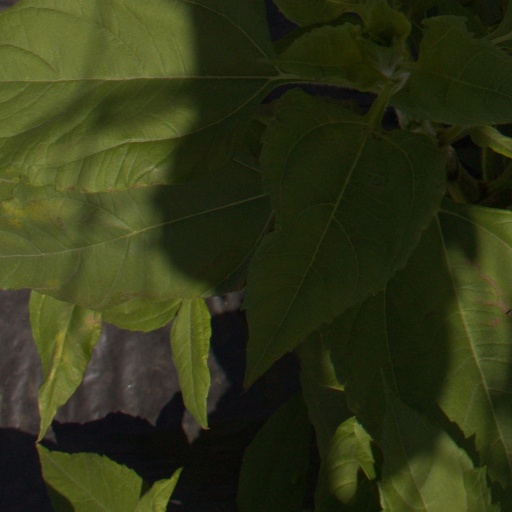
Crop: Jerusalem artichoke